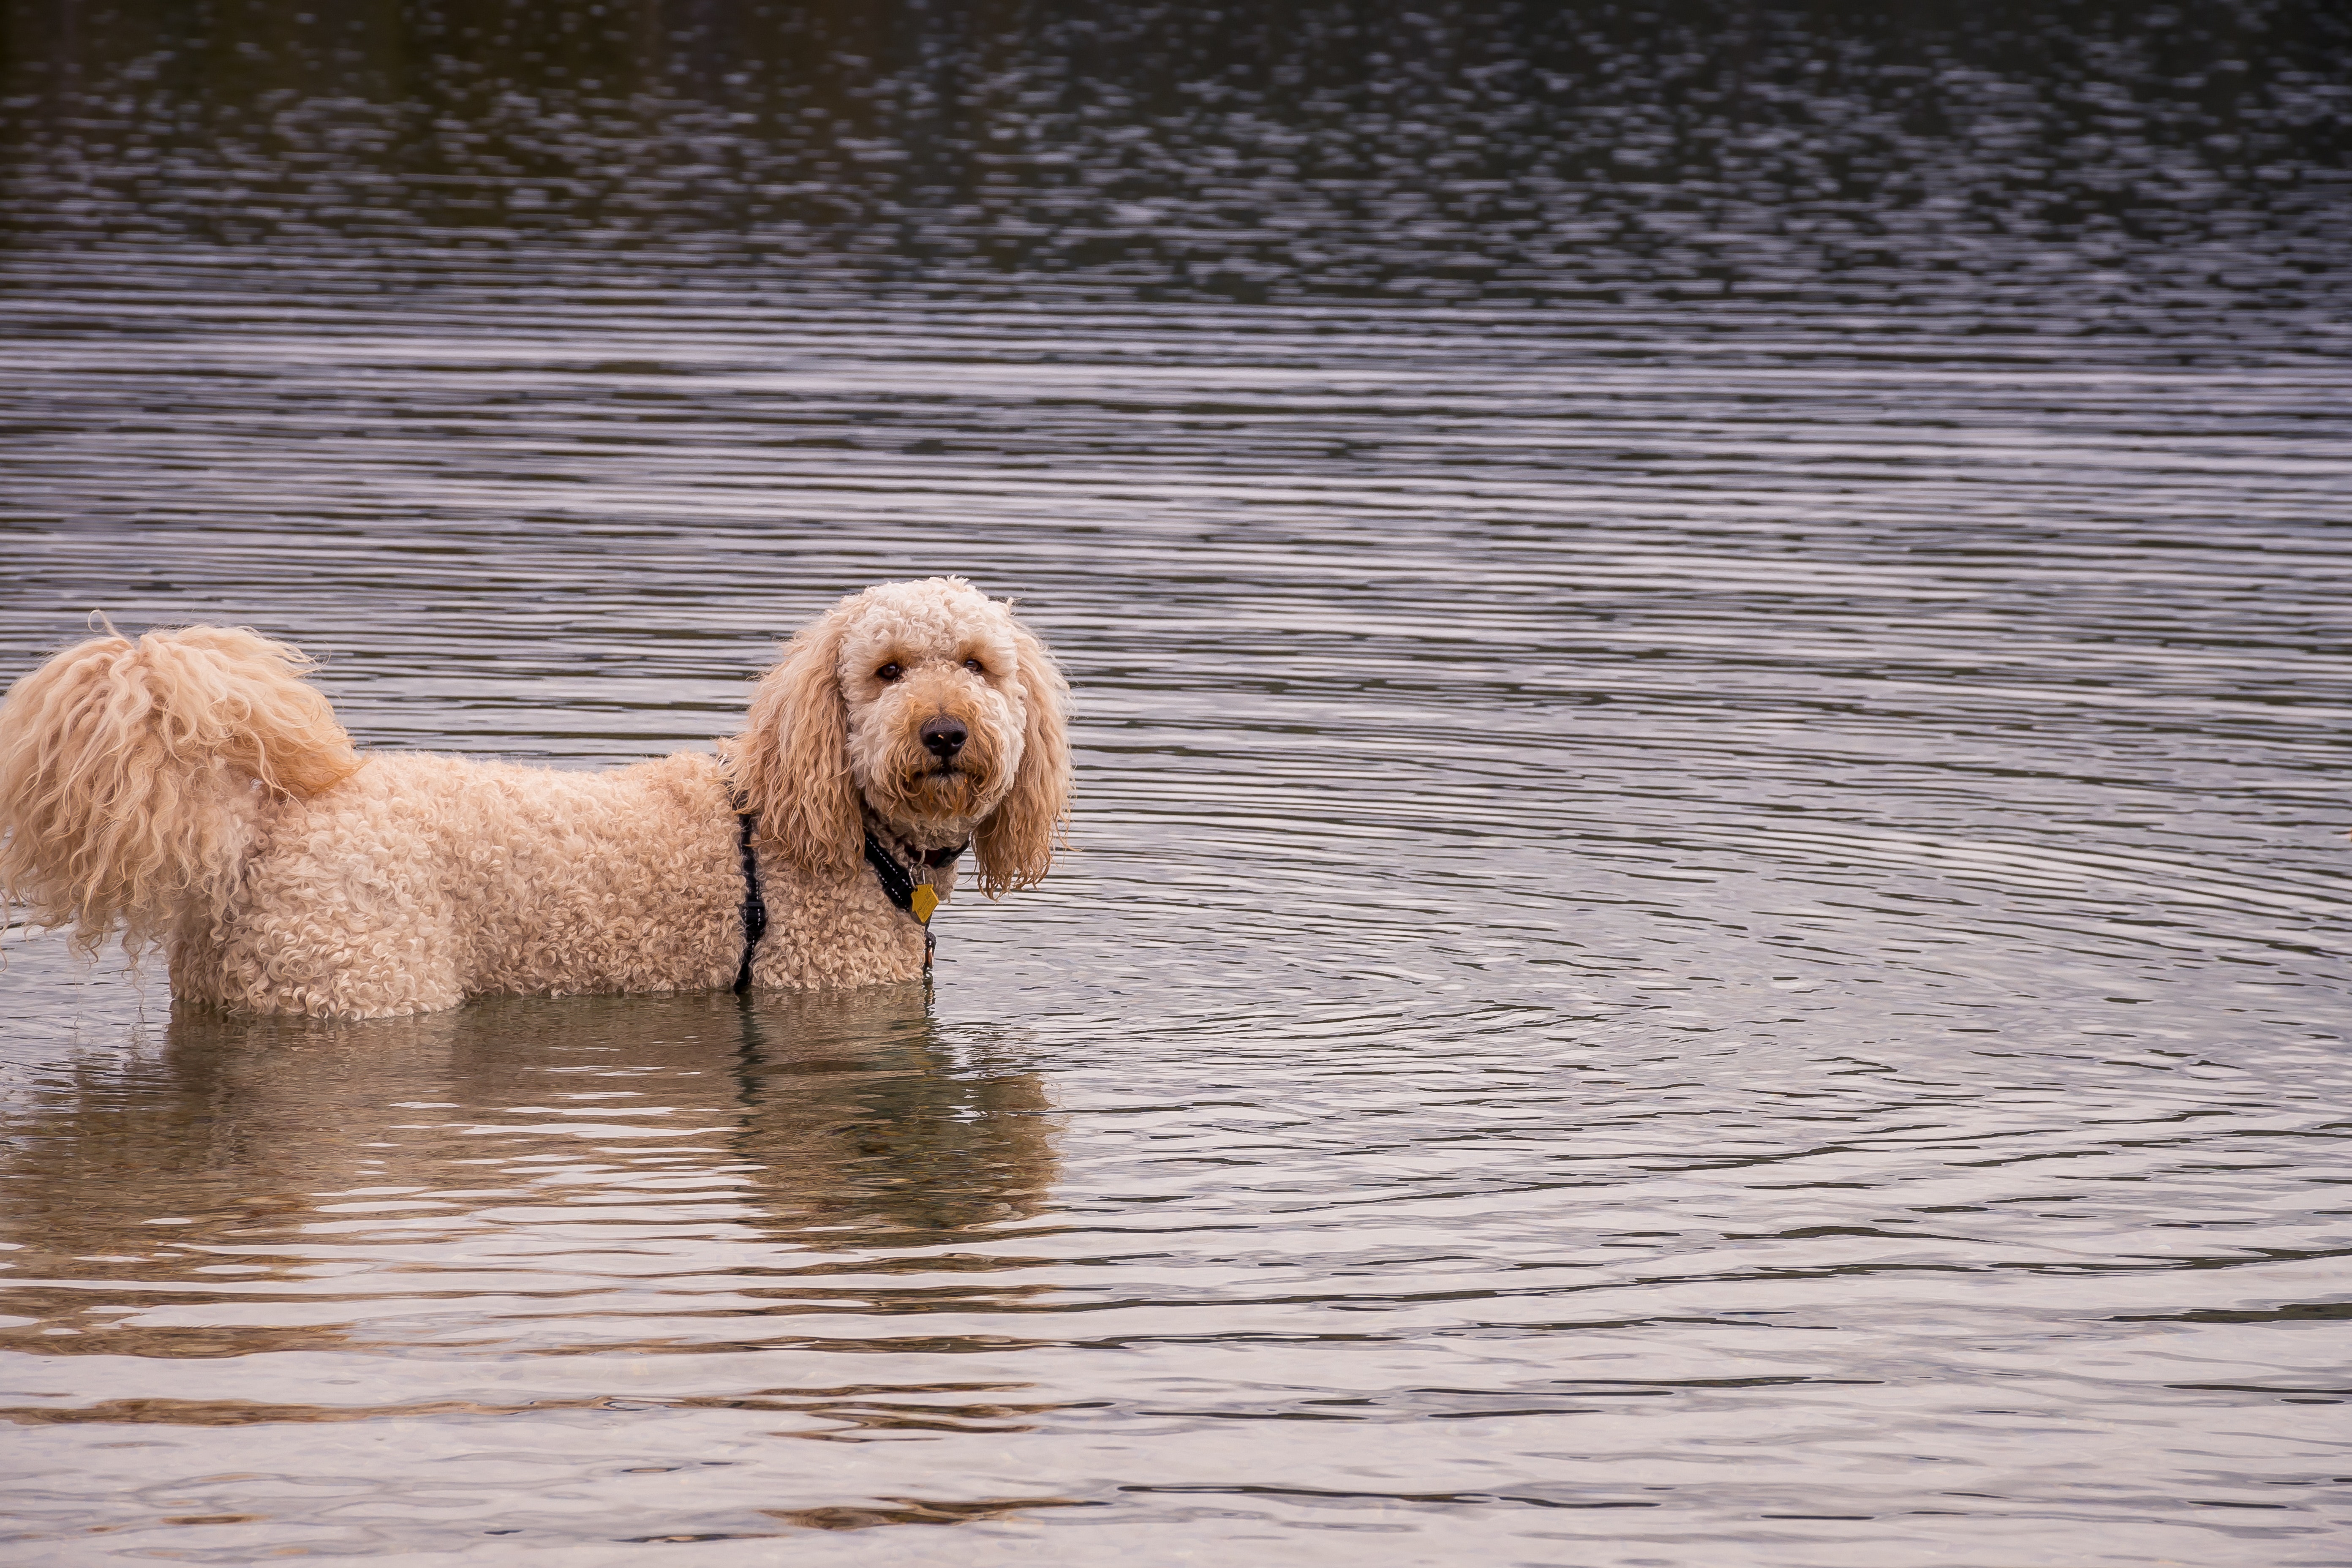
dog, mammal, vertebrate, canidae, dog breed, carnivore, water, sporting group, spinone italiano, golden retriever, companion dog, labradoodle, cockapoo, goldendoodle, poodle crossbreed